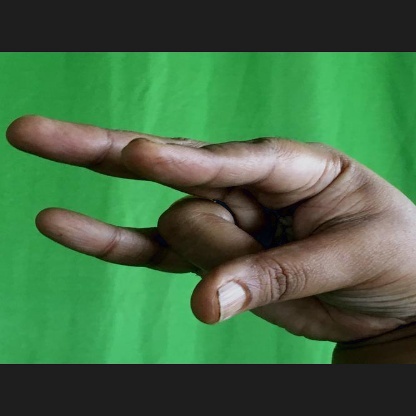
Mudra: Kangulam